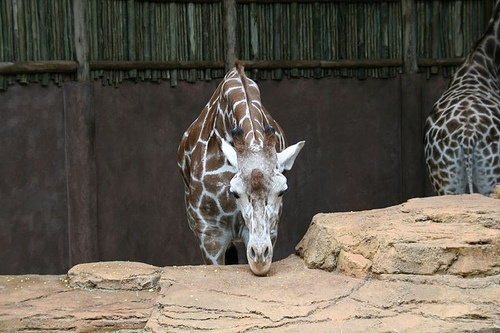
A giraffe standing next to a pile of rocks.
some very cute giraffes by a rock wall.
A brown and white zoo animal is standing among the rocks.
A small giraffe with its face resting on a rock.
A giraffe has its face up to a rock wall enclosure.